Arimatsu Hideyoshi

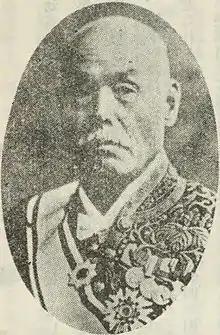

Baron was a member of House of Peers (Japan) and a bureaucrat acted as Director-General of the Cabinet Legislation Bureau, Minister of Colonial Affairs, and the Head of Cabinet Pension Bureau during the 18th cabinet of military regime .